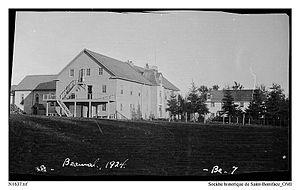
Vue extérieure de l'école de Beauval et des bâtisses qui l'entourent. L'école a brûlé le 20 septembre 1927.
Beauval est une communauté rurale, formant une réserve amérindienne, située dans le nord-ouest de la province de la Saskatchewan au Canada.